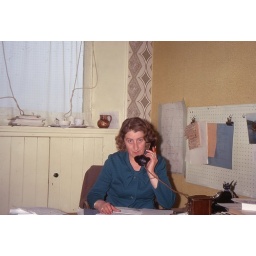
Mum was Headteacher of Knoxland Primary in Dumbarton and this was her office in the original old building in Bruce Street